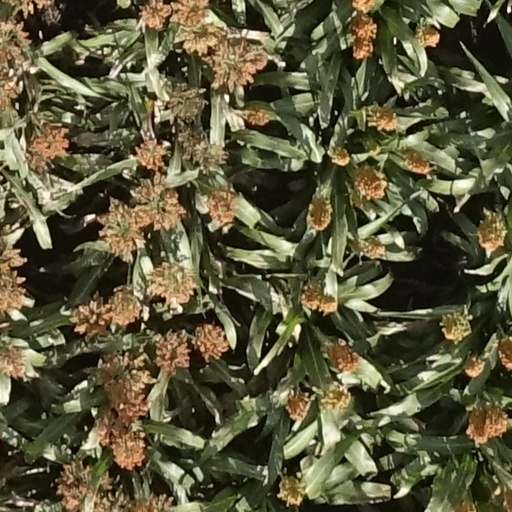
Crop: sorghum